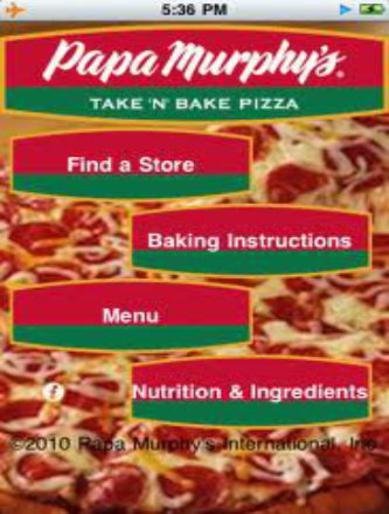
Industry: Food